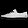
Label: Sneaker